Freedom Summer

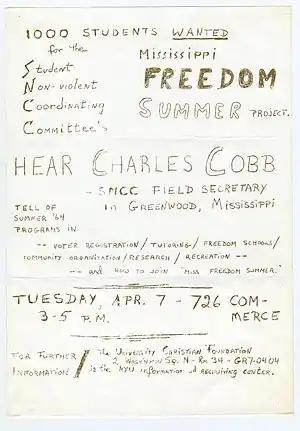
SNCC advert for the Freedom Summer

Freedom Summer, also known as Mississippi Freedom Summer (sometimes referred to as the Freedom Summer Project or the Mississippi Summer Project), was a campaign launched by American civil rights activists in June 1964 to register as many African-American voters as possible in the state of Mississippi.